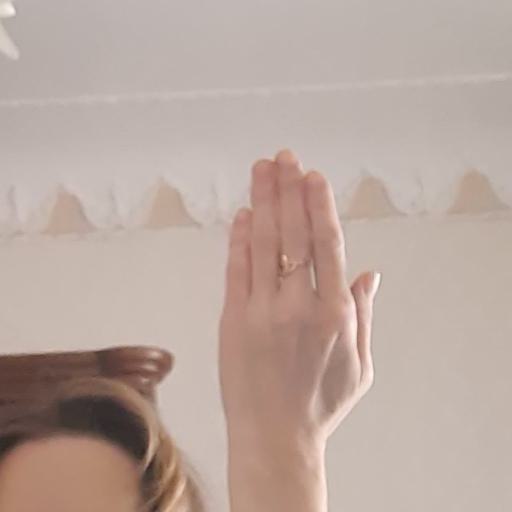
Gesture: stop_inverted